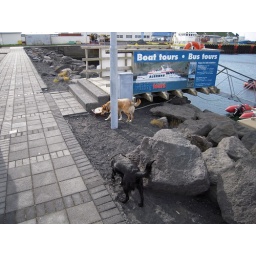
Icelandic dogs sniffing the boat tour sign in Vestmannaejar.